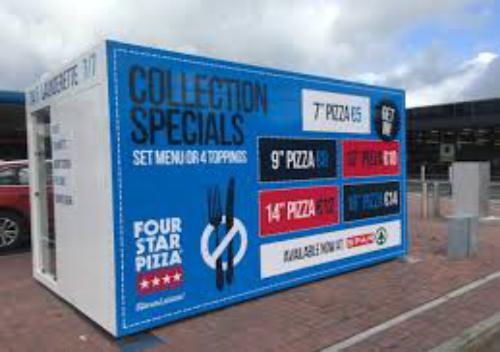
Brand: Four Star Pizza
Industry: Food